Tungsten carbide

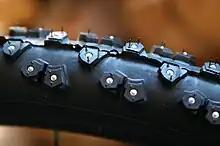
A Nokian bicycle tire with tungsten carbide spikes. The spikes are surrounded by aluminium.

Trekking poles, used by many hikers for balance and to reduce pressure on leg joints, generally use carbide tips in order to gain traction when placed on hard surfaces (like rock); carbide tips last much longer than other types of tip.